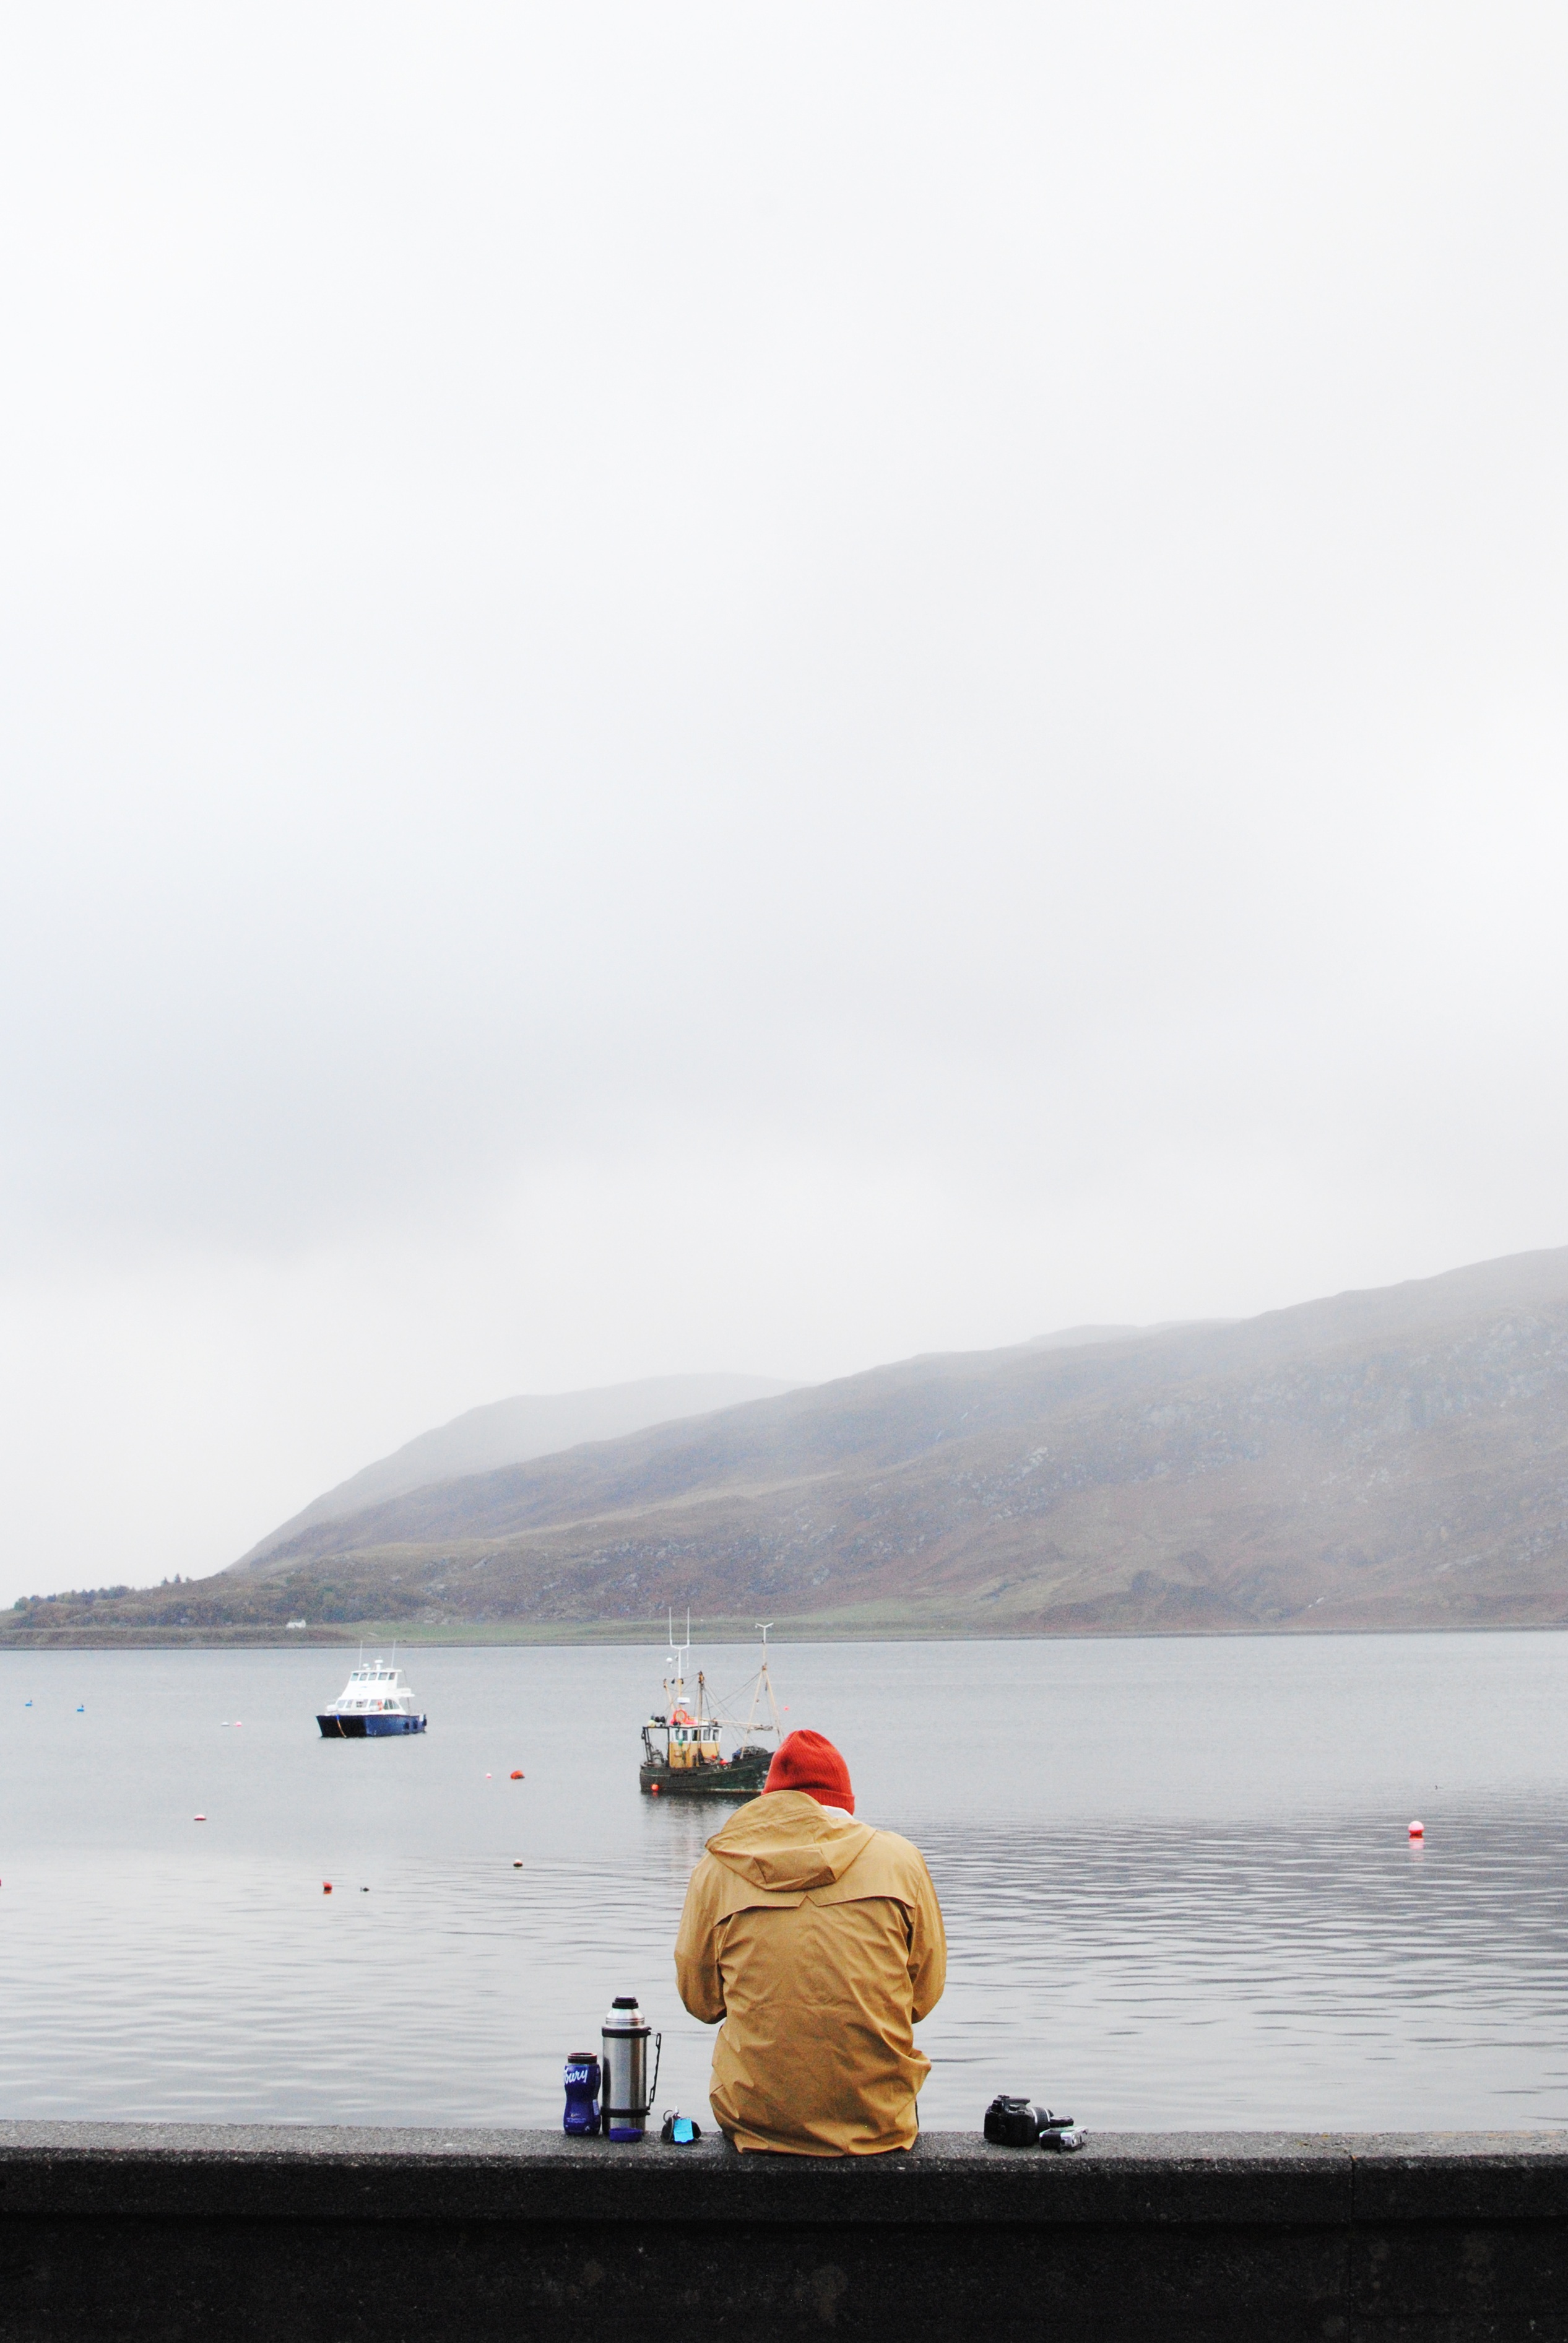
beach, sea, coast, sand, ocean, snow, shore, wave, ice, vehicle, bay, arctic, body of water